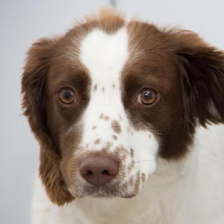
Label: animals